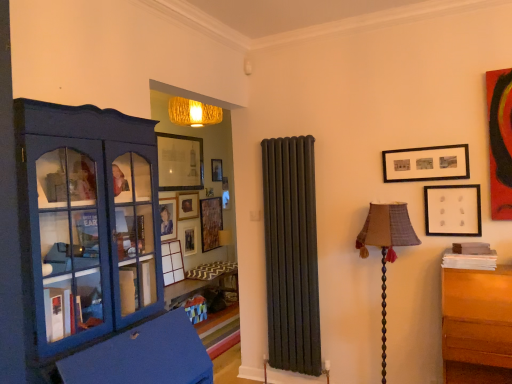
Question: Locate the 2nd picture frame to the right of the matte wooden picture frame at center, positioned as the 7th picture frame in right-to-left order, counting from the anchor's position. Your answer should be formatted as a tuple, i.e. [(x, y)], where the tuple contains the x and y coordinates of a point satisfying the conditions above.
Answer: [(0.336, 0.682)]